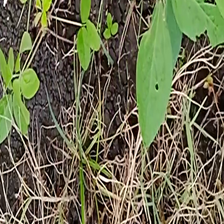
Weed species: Harali_(Cynodon_dactylon)